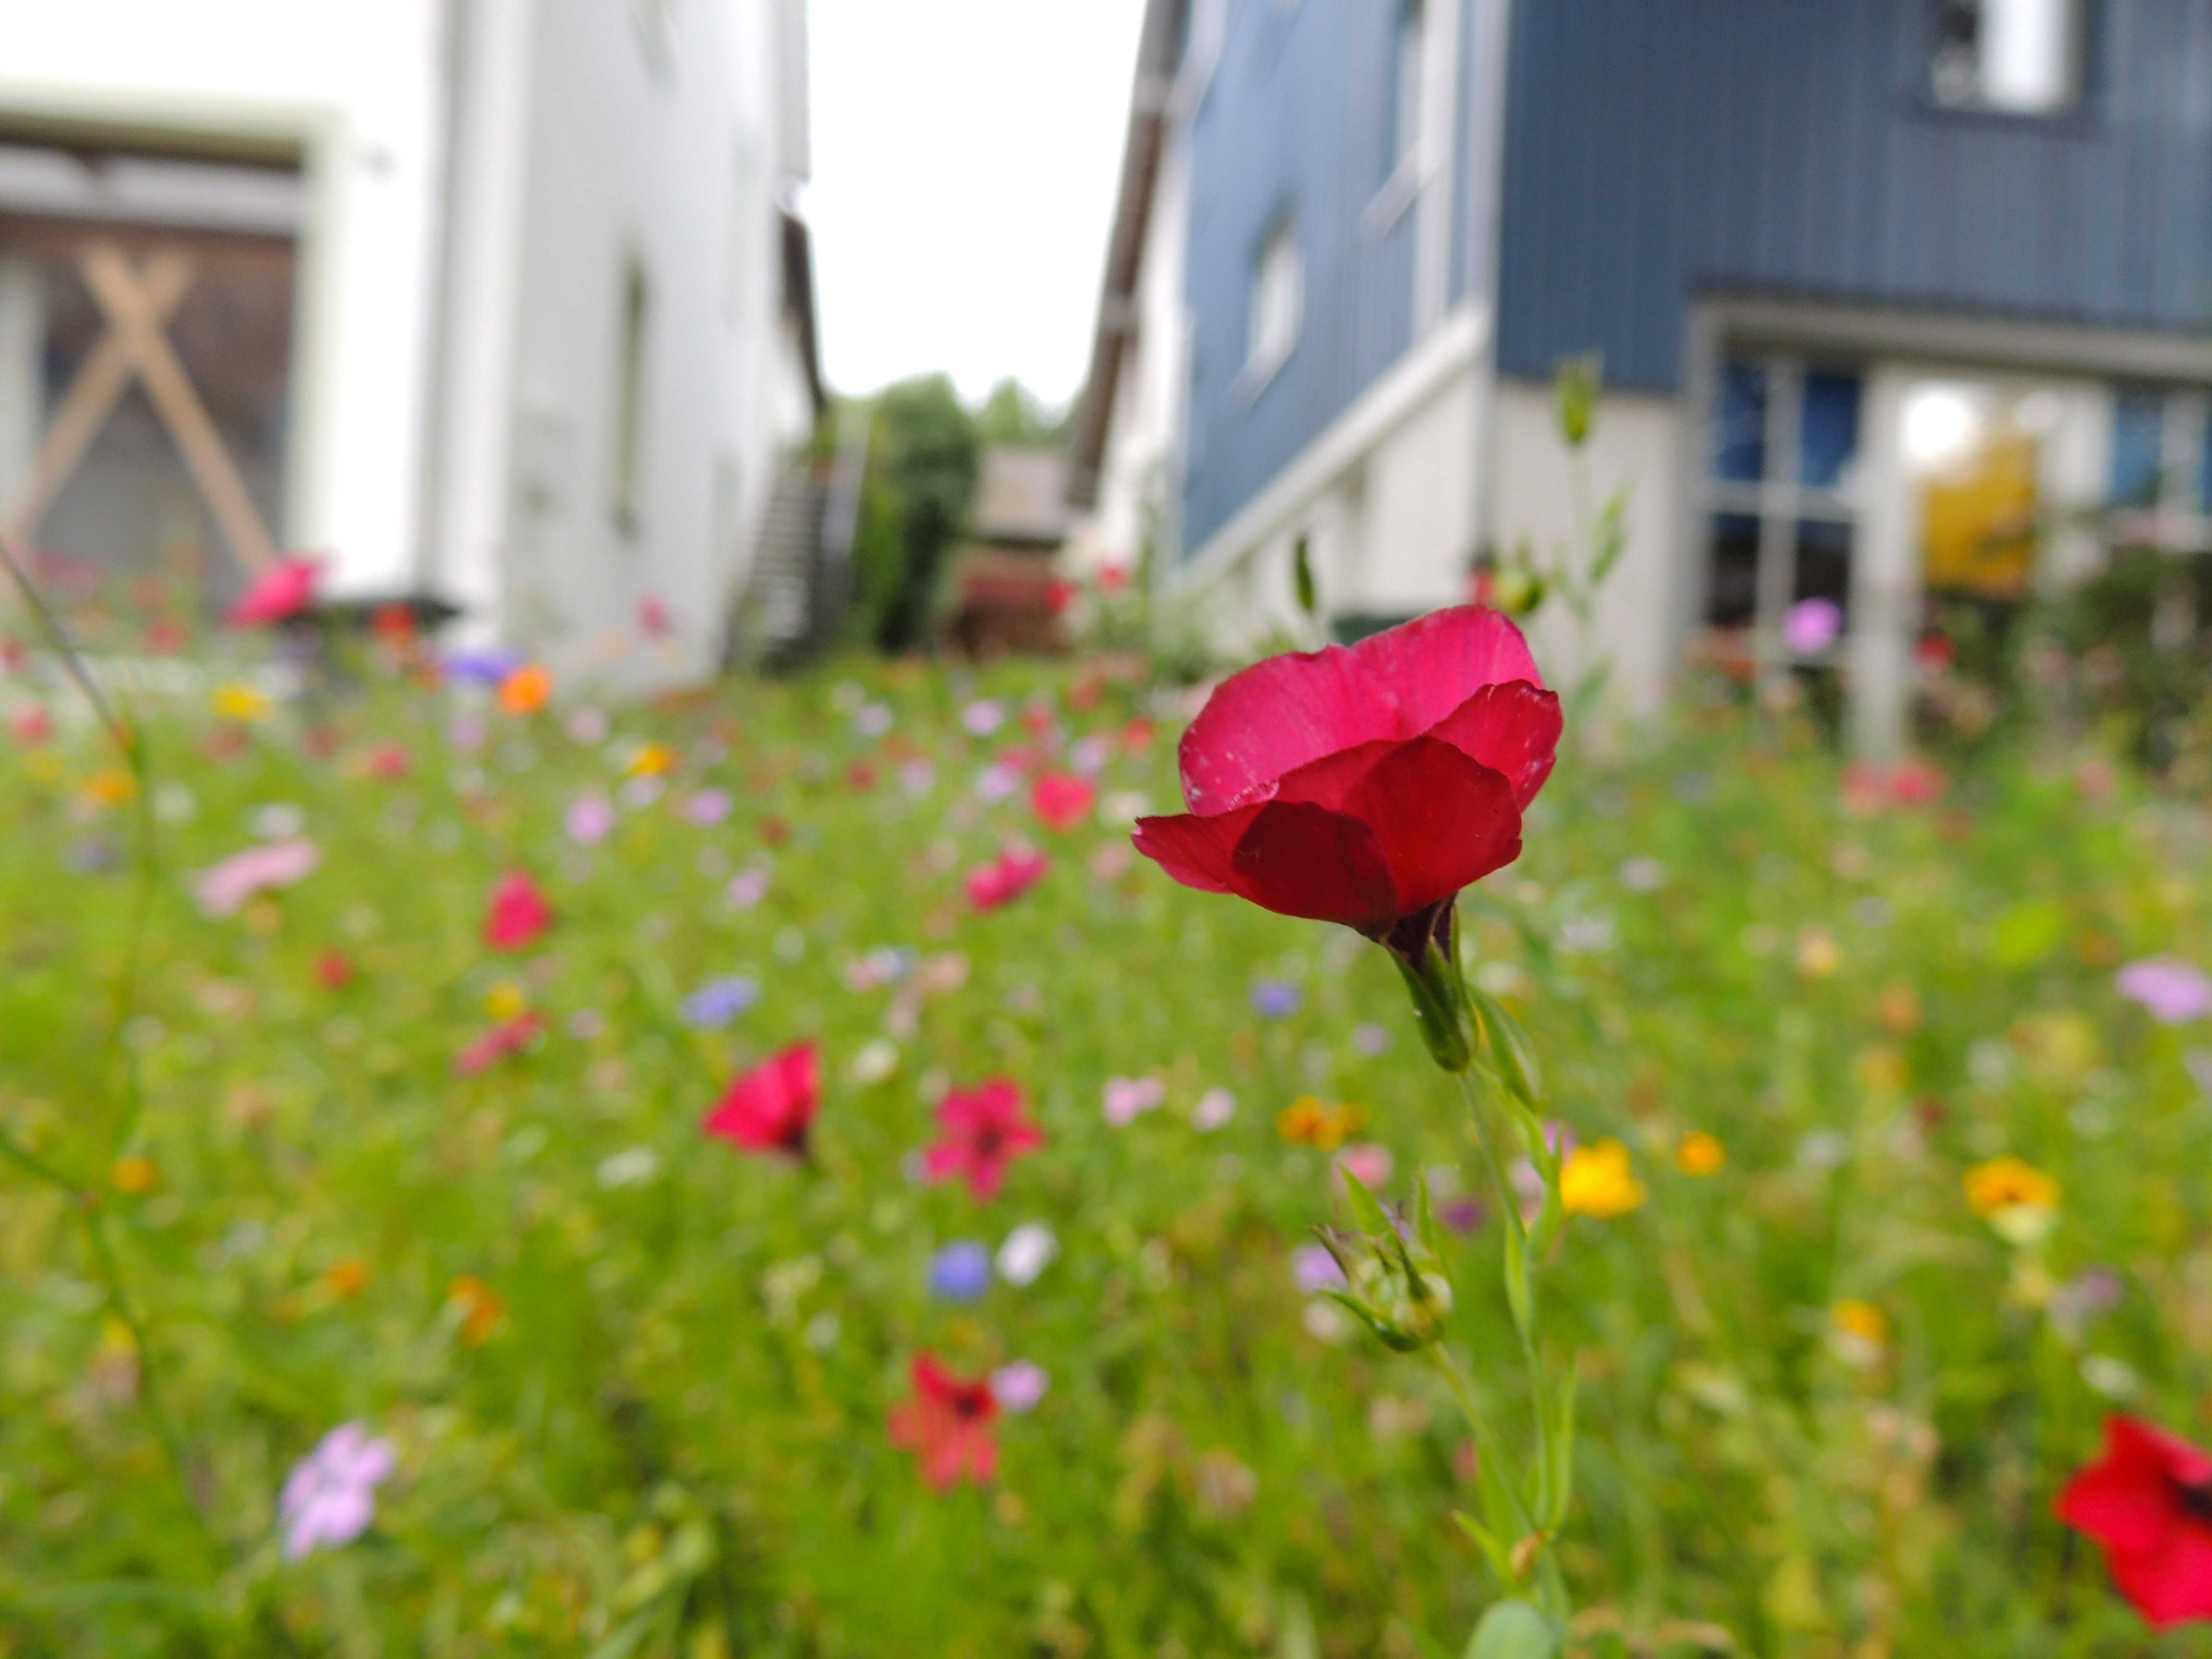
grass, blossom, plant, field, lawn, meadow, leaf, flower, petal, bloom, autumn, flora, wildflower, poppy, flowering plant, annual plant, land plant, garden cosmos